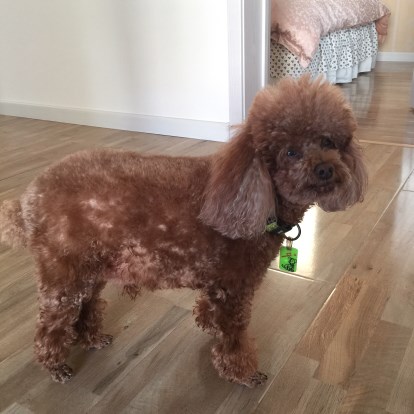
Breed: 7449-n000128-teddy